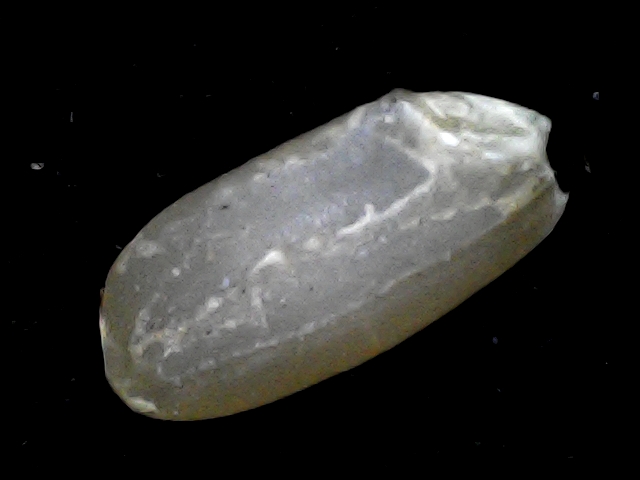
Rice variety: BD76